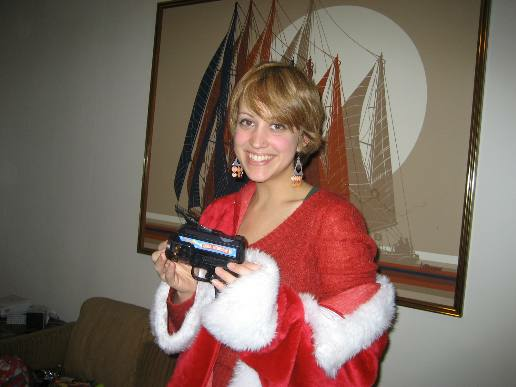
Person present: Yes